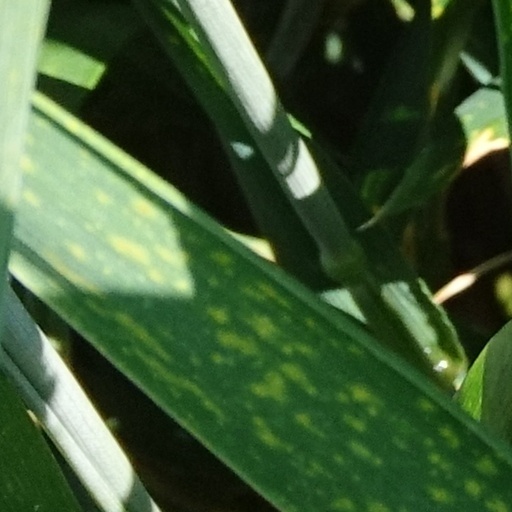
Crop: wheat